Bicycling and feminism

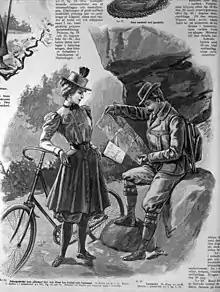
Woman in bicycle clothes and buttoned on skirt that also can be used as raincoat

According to Alon Raab, a professor of Religious Studies at UC Davis, opposition to cycling in the Ottoman Empire was quick from conservatives and religious fundamentalists, who frequently criticized bicycles as the Devil's Chariot. Orthodox scholars claimed that cycling would harm reproductive organs, embolden sexual permissiveness and lead to the destruction of the family. Raab additionally notes that their unmentioned objective was to keep women in their homes and to restrict nonsupervised contact between men and women. Raab reports that many Muslim religious authorities castigated women's cycling as bid’ah (any technical innovation deemed heretical). He points out that women's cycling was criticized in the media and by law, and in some places, female cyclists faced physical assaults. He reports that despite opposition, in the early 20th century, women in the Ottoman Empire nevertheless went on to adopt cycling for varied purposes with a new sense of freedom. Feminist activists' efforts to expand the political rights of women, like those of Fatma Aliye Topuz, were helped along by the bicycle.